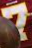
Number: 7